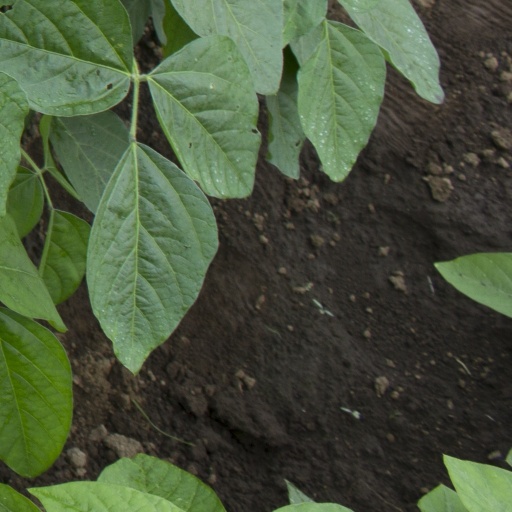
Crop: soybean